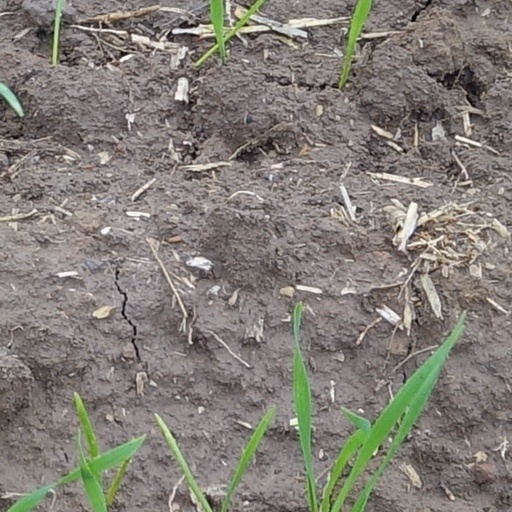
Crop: wheat